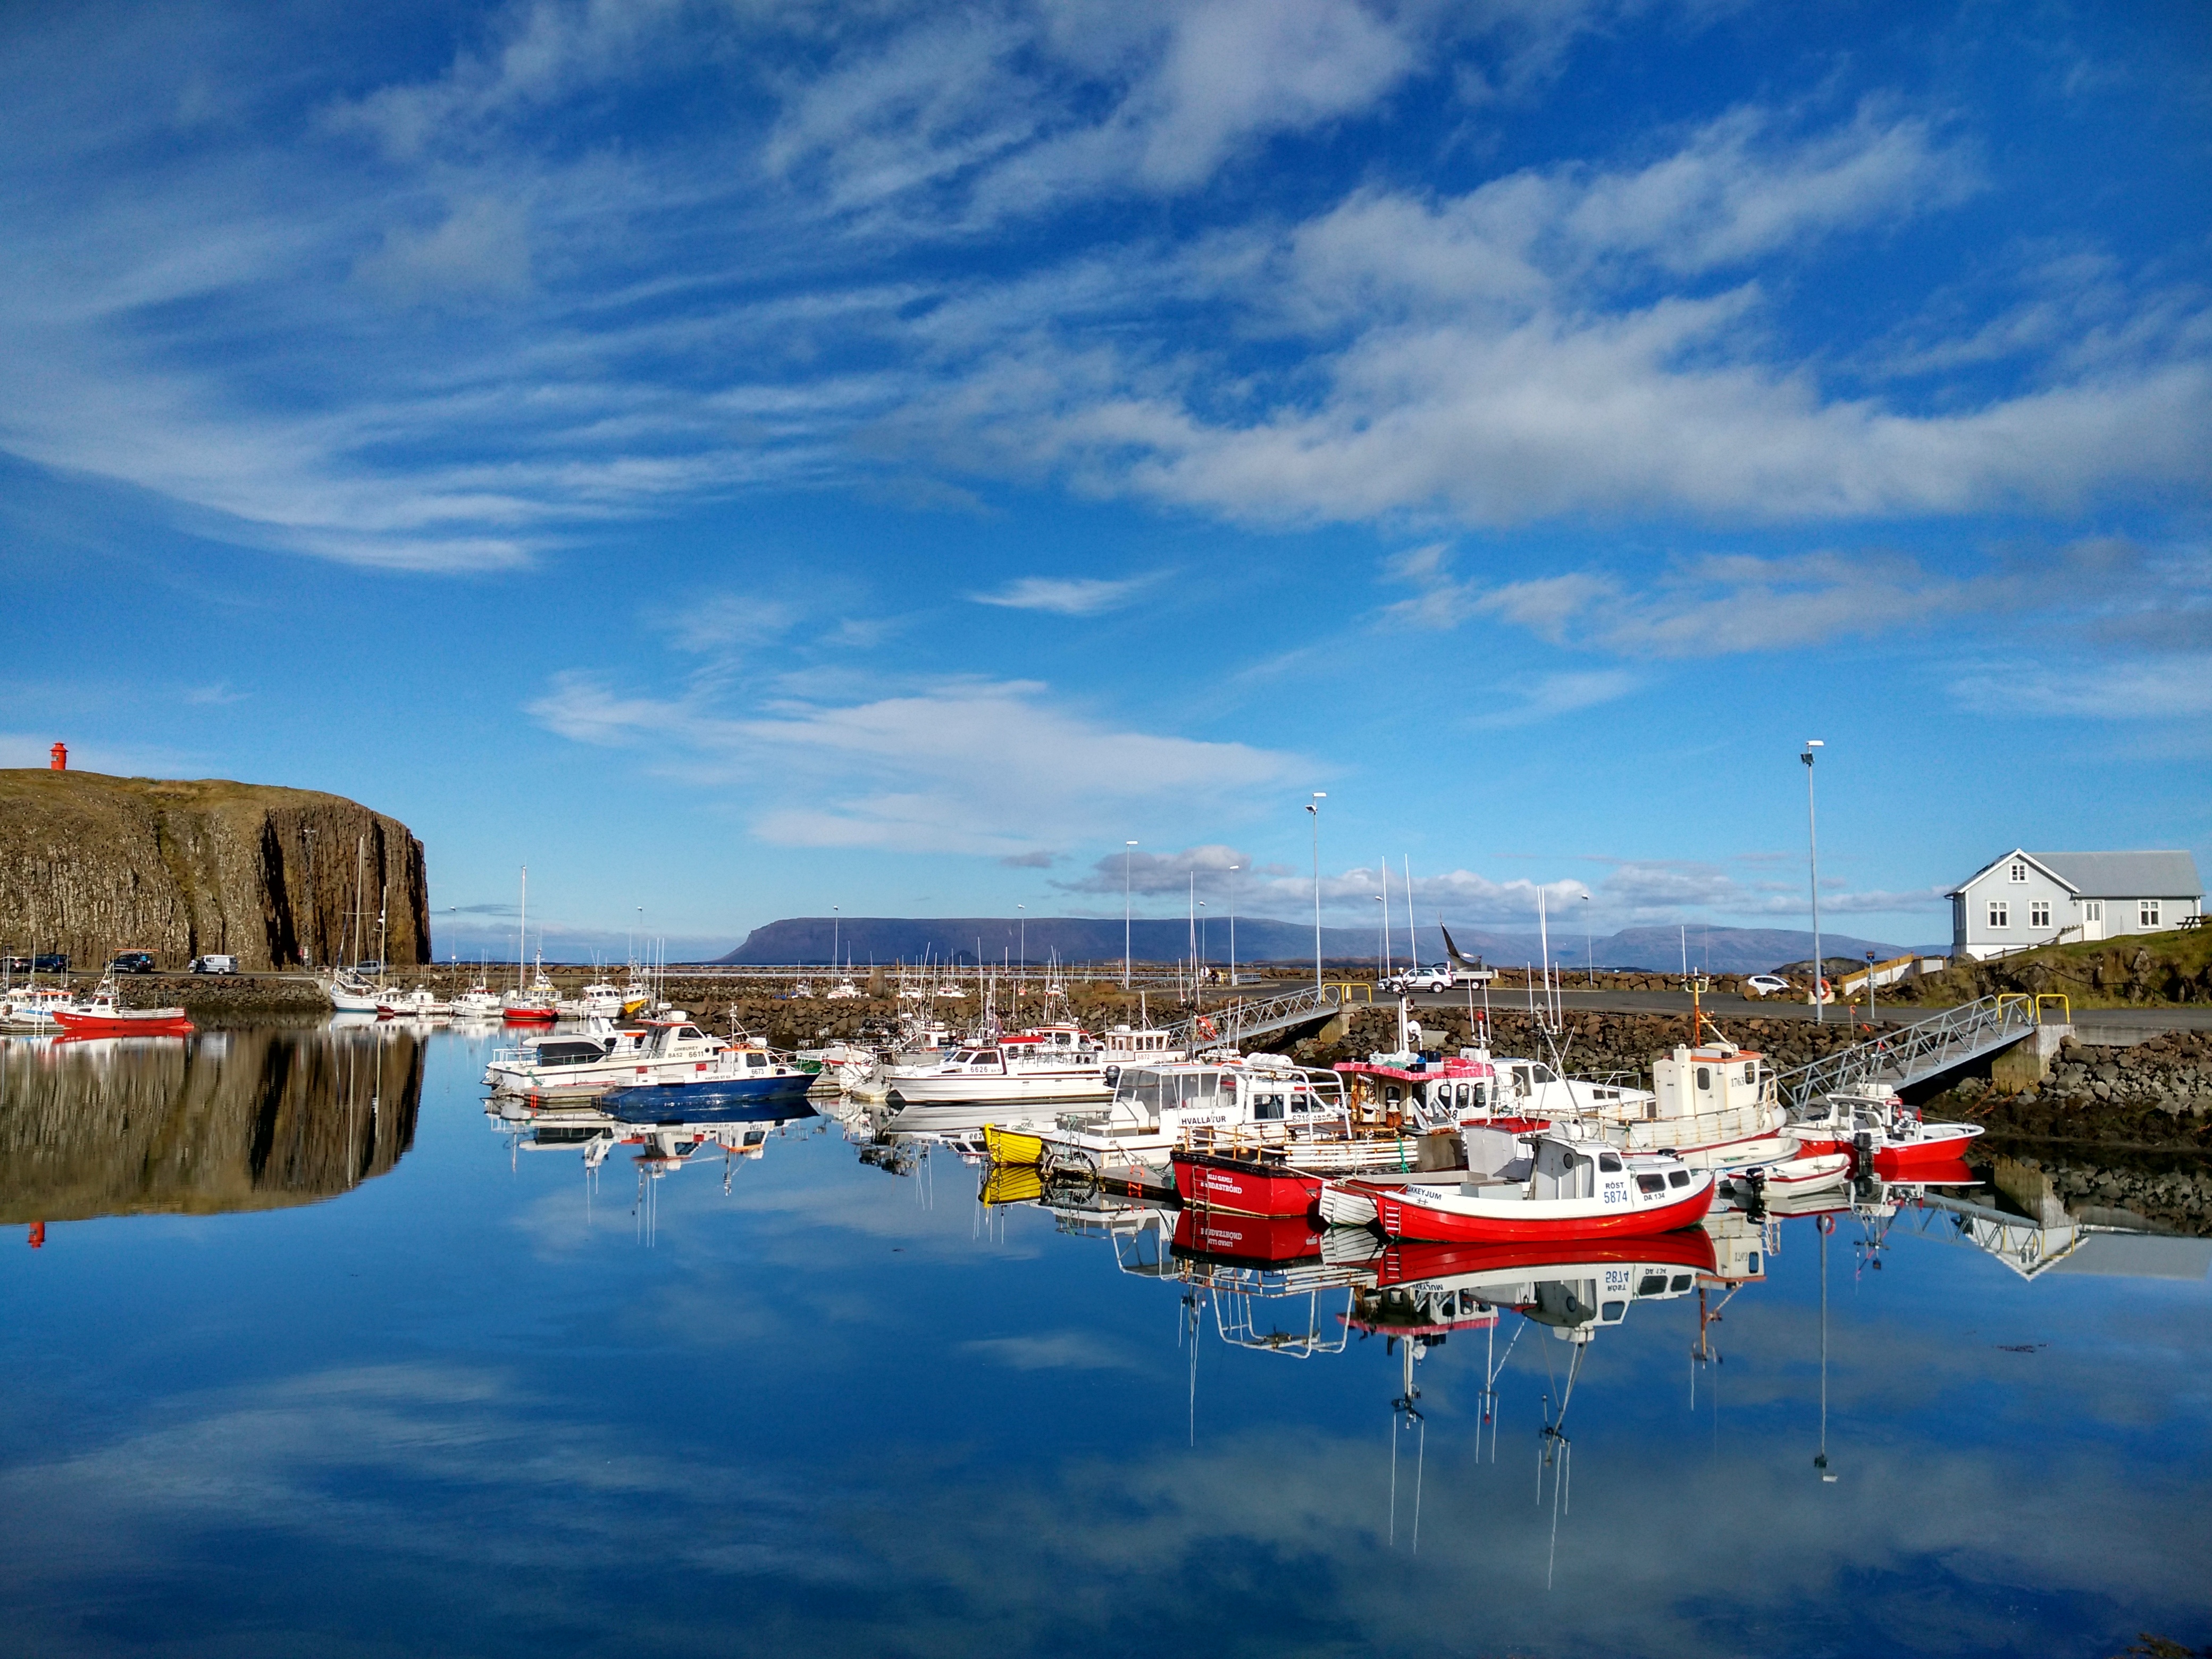
sea, coast, water, ocean, dock, cloud, sky, boat, shore, river, cityscape, vacation, dusk, reflection, vehicle, bay, harbor, peninsula, iceland, marina, port, waterway, body of water, boats, stykkish lmur, sn fellsnes